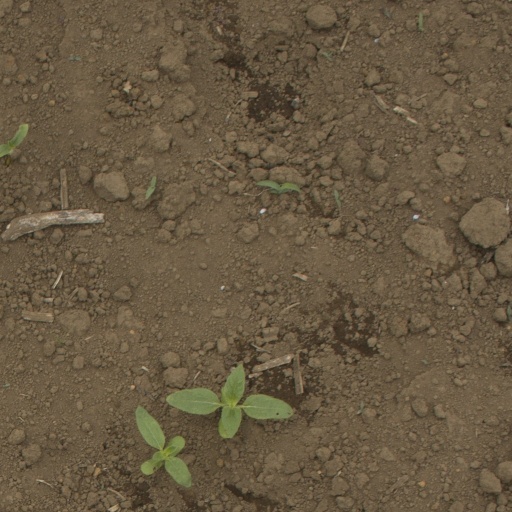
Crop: Jerusalem artichoke